Burgos Pointer

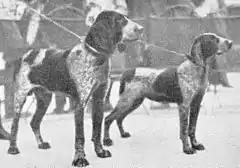
Two Burgalese Pointers (c. 1932).

The Burgos Pointer, also called the Burgalese Pointer, is a breed of dog native to Spain. Originating from Castile, especially in the province of Burgos, this hardy breed is used for hunting and has some outstanding features for small game.